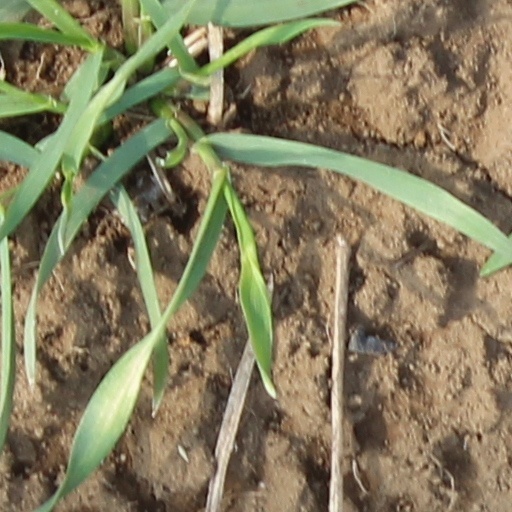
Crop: wheat